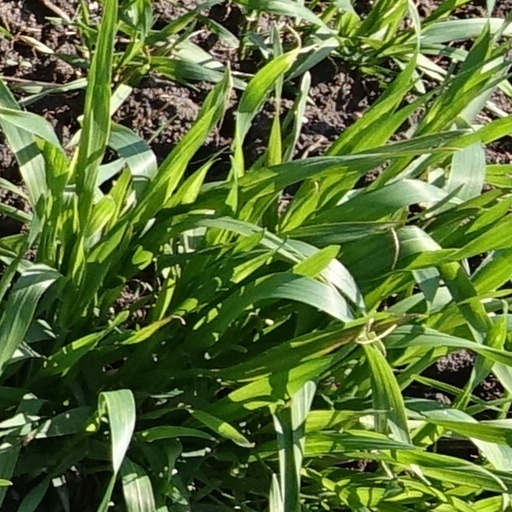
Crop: wheat